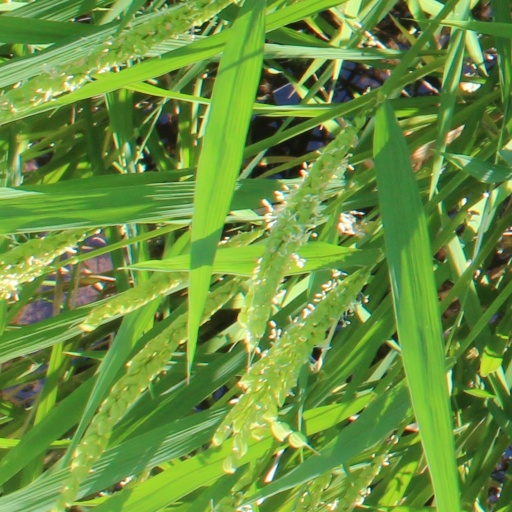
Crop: rice